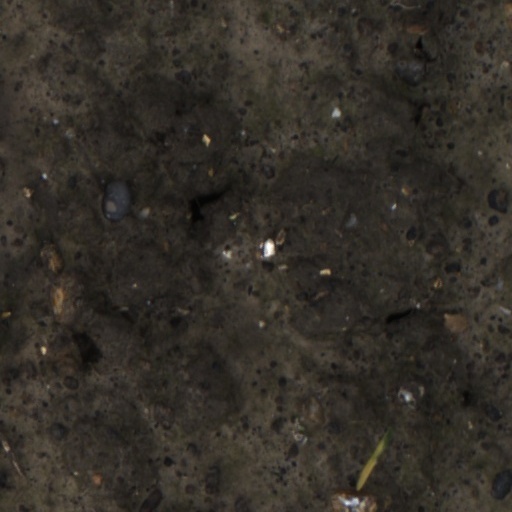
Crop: wheat